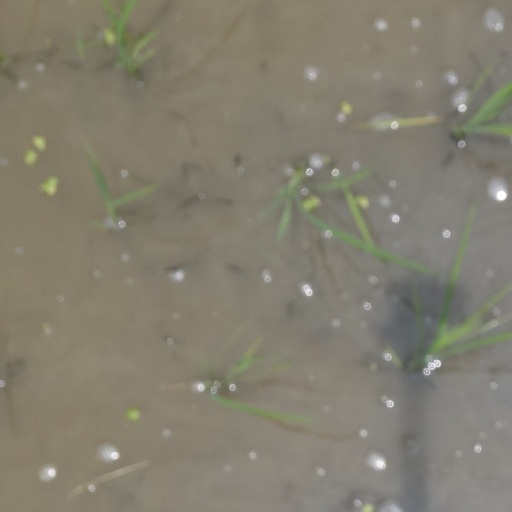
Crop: rice